West Side Line

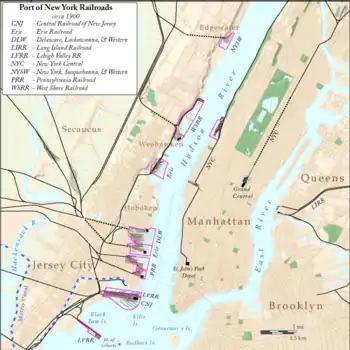
New York City Railroads

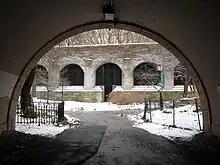
View from under Henry Hudson Parkway toward maintenance gate to tracks on 82nd Street in Riverside Park in 2009

The West Side Line was built by the Hudson River Railroad, which completed the to Peekskill on September 29, 1849, opened to Poughkeepsie by the end of that year, and extended to Albany (Rensselaer) in 1851. The city terminus was at the junction of Chambers and Hudson Streets; the track was laid along Hudson, Canal, and West Streets, to Tenth Avenue, which it followed to the upper city station at 34th Street. Over this part of the right-of-way, the rails were laid at grade along the streets, and since the Hudson River Railroad's regulations did not allow locomotives to draw cars through streets, the cars were drawn by a dummy engine. While passing through the city the train of cars was preceded by a man on horseback known as a "West Side cowboy" or "Tenth Avenue cowboy" who gave notice of its approach by blowing a horn.